Gervase Spencer

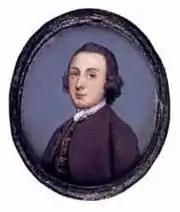

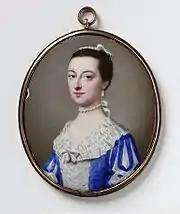
Portrait miniature of an unknown woman by Gervase Spencer, enamel on metal, Victoria and Albert Museum, 1756

Gervase Spencer was an English miniaturist. Originally a footman to a "Dr W," Spencer taught himself the art of painting in watercolour on ivory, and was encouraged by his employer. Since enamels were in vogue at the time, he also mastered the complexities of this process. Spencer's prodigious output is divided almost equally between enamels and ivory. Spencer's early work closely resembles that of Jean-André Rouquet (1701 - 1758) and may well have been influenced by him. His first works date from the early 1740s, about the time that he would heve been employed as a servant, with the majority of his production coming between 1745 and 1761. Spencer trained Henry Spicer (1743 - 1804) and possibly (1729 - 1804) to continue the tradition and art of miniatures on enamel and ivory. Spencer met many of the leading London artists of his days including Sir (1732 - 1792) who took his portrait. His status was such that in 1763, the year of his death, he was one of only twenty-four miniaturists listed in Mortimer's Universal Director, a directory of leading professionals of all trades. He was a very fair artist and generally signed his works G. S. Spencer married her intimate friend and his only daughter had a husband whose surname was Lloyd. He chiefly showed female sitters and painted with thinly diffused tints, over a delicate grey under.